Mercedes Lambre

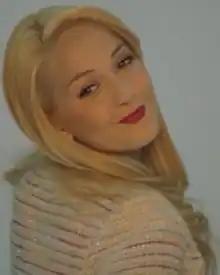
Lambre in 2013

Mercedes Rodríguez "Mechi" Lambre (born 5 October 1992) is an Argentine actress, singer, dancer and model. She is known to international audiences for playing the debut role of Ludmilla in the Disney Channel original series "Violetta".